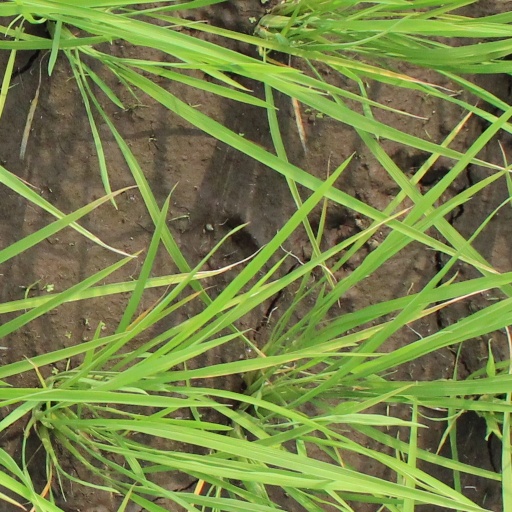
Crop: rice